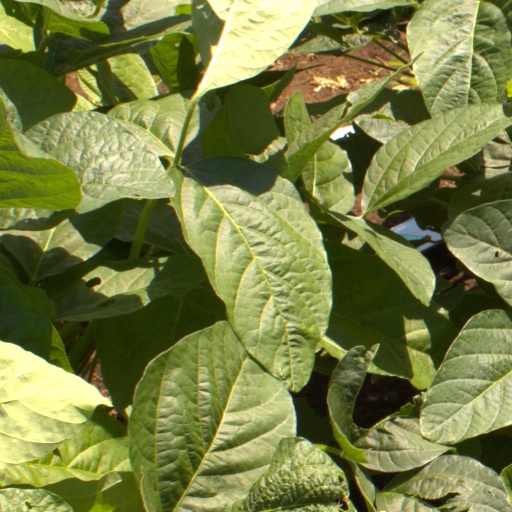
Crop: soybean